Sky position (RA, Dec in degrees): 317.729, 0.08508
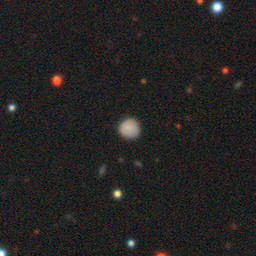
Galaxy morphology: Round Smooth Galaxies